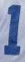
Number: 1